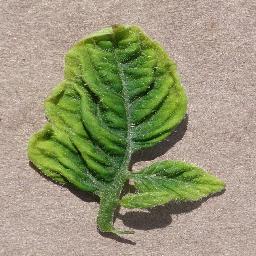
Label: Tomato___Tomato_Yellow_Leaf_Curl_Virus